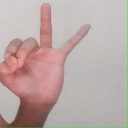
अक्षर: ण